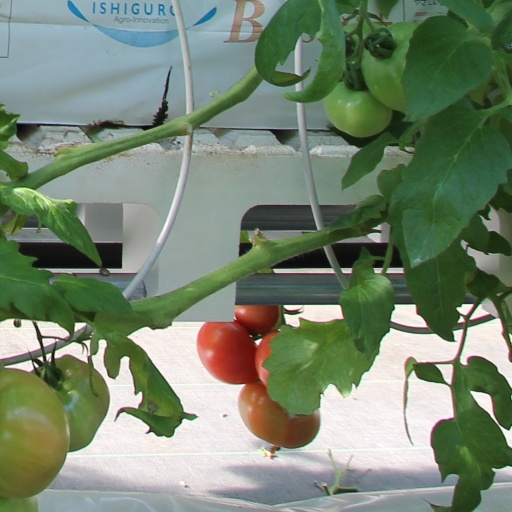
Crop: tomato